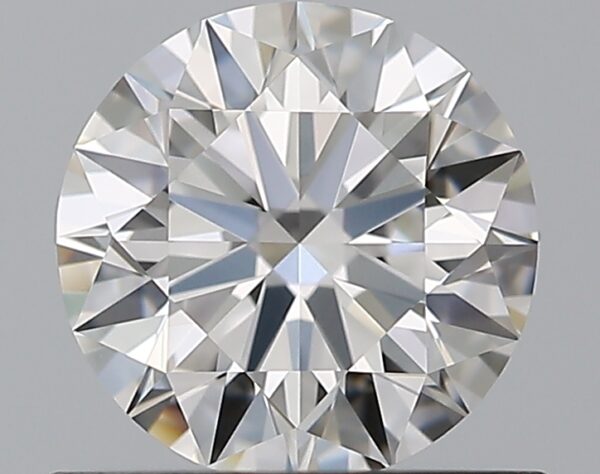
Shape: round
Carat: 0.7
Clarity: VS1
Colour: F
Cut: EX
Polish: EX
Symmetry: EX
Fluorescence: N
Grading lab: GIA
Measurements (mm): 5.68 x 5.71 x 3.5